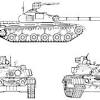
Label: Tank